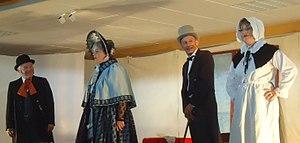
Représentation du vaudeville
Ver-sur-Mer est une commune française, située dans le département du Calvados en région Normandie, peuplée de 1 625 habitants.